Skøyen Line

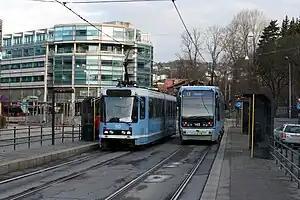
Thune

The Skøyen Line (/"Skøyenlinja") is a tramway line running from Slottsparken to Skøyen in Oslo, Norway. It is served by line 13 of the Oslo Tramway. It connects the Briskeby Line at Slottsparken to the Lilleaker Line at Skøyen.